IIT Kanpur

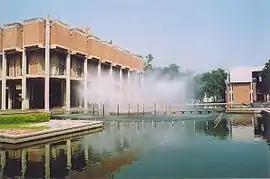
PK Kelkar Library

IIT Kanpur was established by an Act of Parliament in 1960 by the Government of India. The institute was started in December 1959 in a room in the canteen building of the Harcourt Butler Technological University at Agricultural Gardens in Kanpur. In 1963, the institute moved to its present location, on the Grand Trunk Road near Kalyanpur locality in Kanpur district. The campus, which is planned and landscaped with the goal of environmental freedom, ease of movement and communication, was designed by Achyut Kanvinde.